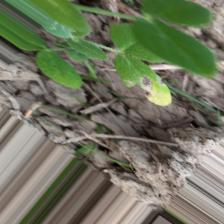
Label: Ascochyta blight